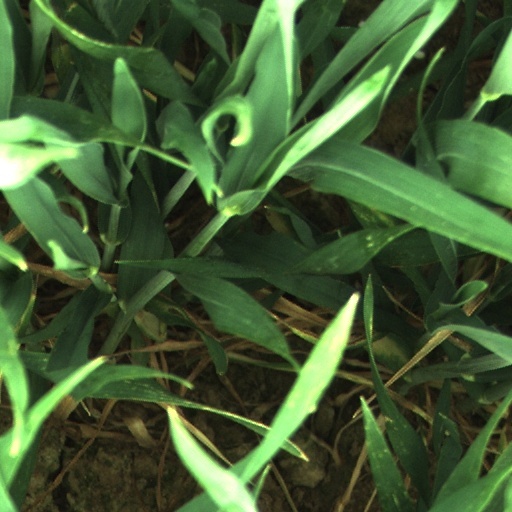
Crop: wheat